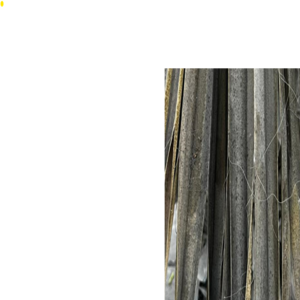
Label: Fusarium Wilt